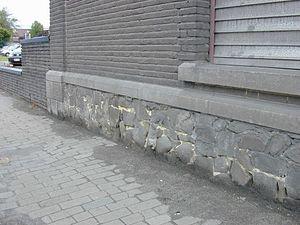
Repère de nivellement en fonte en Belgique Ce type de repère existe aussi dans d'autre pays.
L'altitude est l'élévation verticale d'un lieu ou d'un objet par rapport à un niveau de base. C'est une des composantes géographique et biogéographique qui explique la répartition de la vie sur Terre.